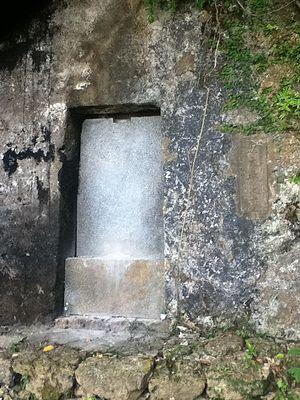
Uni-Ufugusuku, ou Ufugusuku Kenyu, est un maître d'art martial et général au service du royaume de Ryūkyū. « Uni » est la version de Ryukyu du « oni » japonais qui signifie ogre. Il a reçu ce surnom parce qu'il fait près de six pieds de haut. Assistant personnel de la fille du roi Shō Taikyū, il vit au château de Katsuren lorsqu'elle épouse l'aji Amawari. Lors de la tentative de prise de pouvoir de ce dernier en 1458, Ufugusuku ramène la fille du roi au château de Shuri. Il est à la tête de l'armée de Ryūkyū pour déposer Amawari et l'exécute lui-même. Il devient plus tard aji du magiri de Goeku, demeure au château de Chibana et épouse la fille du roi. Il est expulsé après la chute de la première dynastie Shō et finalement se suicide. Sa tombe se trouve au château de Chibana à Okinawa, creusée dans la colline à côté de la tombe de sa femme.